Sultanate of Jailolo

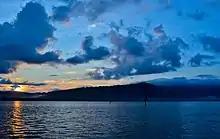
Jailolo Bay

The first Muslim ruler Yusuf is in fact a well-documented person who was in power when the Portuguese and Spanish seafarers arrived to Maluku in search of spices and made contact with the Portuguese in 1514. Tomé Pires, in his geographical work "Suma Oriental" (c. 1515) confirms that Jailolo and Ternate were often at war, and writes that much wild clove grew in the kingdom, which was still largely heathen in spite of the king being a Muslim. Jailolo was in fact the only real port in Halmahera, though the clove production was centered on the smaller islands Ternate, Tidore, Moti and Makian along Halmahera's west coast. Antonio Pigafetta of the Magellan expedition, who visited Maluku in 1521–1522, says that there were two Muslim kings in Jailolo Island (that is, Halmahera), each with several hundred wives. There was also a Raja Papua who was lord over the heathen people in Halmahera and had much access to gold. One of the Muslim rulers was Raja Yusuf who was a close ally with Tidore and was feared and respected in the Maluku Islands. As a consequence of this alliance, Jailolo also allied with the Spanish who were periodically posted in Tidore, and opposed the might of Portugal which had built a stronghold in Ternate in 1522-23 and tried to appropriate the clove trade. With the help of Spanish munitions and weapon technology, Jailolo expanded its influence in Halmahera at the cost of Ternate.